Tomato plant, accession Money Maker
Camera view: tilt-top (135 deg); turntable rotation: 240 degrees
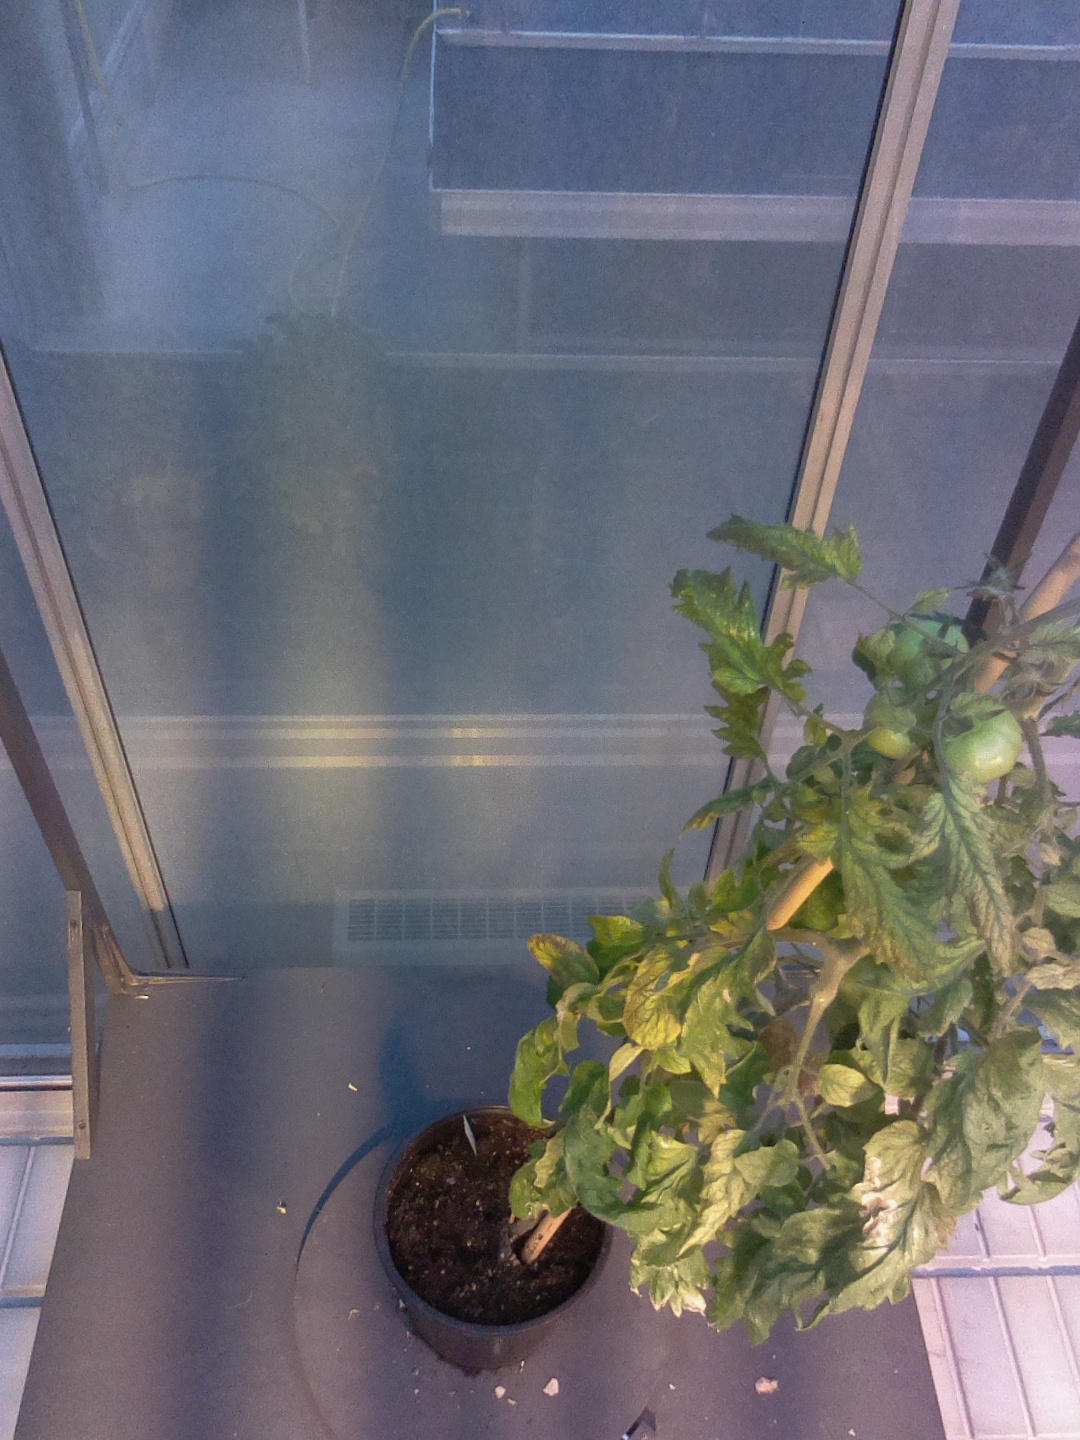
BBCH growth stage 79: 90% -100% of final fruit size